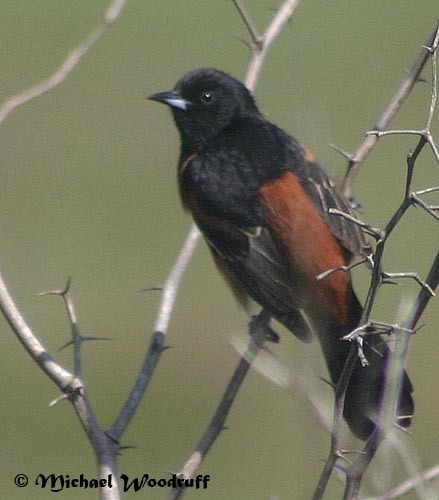
the large black bird has red back and small bill.
this small black bird has an unusual red patch down the center of its back.
this bird has a curved shiny bill, a black crown, and a black eyering.
this bird is black with red on its wing and has a very short beak.
this bird has a speckled belly and breast with a short pointy bill.
the back, wings, and head are black, the rump is read, and the beak is short compared to the body.
this bird is black with red and has a long, pointy beak.
this black bird has a brown rump and a point beak.
this bird has a black crown as well as a small black billblack bird with streaks of white on the feather, and a maroon back.
Species: Orchard Oriole